I Am Michael

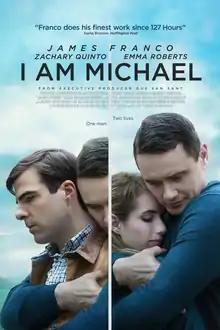
Theatrical release poster

I Am Michael is a 2015 American biographical drama film written and directed by Justin Kelly. Based on the journalist Benoit Denizet-Lewis' "New York Times Magazine" article "My Ex-Gay Friend", the film stars James Franco, Zachary Quinto, Emma Roberts, and Charlie Carver. Franco plays Michael Glatze, a gay activist who renounces homosexuality and becomes a Christian pastor. Filming ran in New York City from August 11 to August 30, 2014.